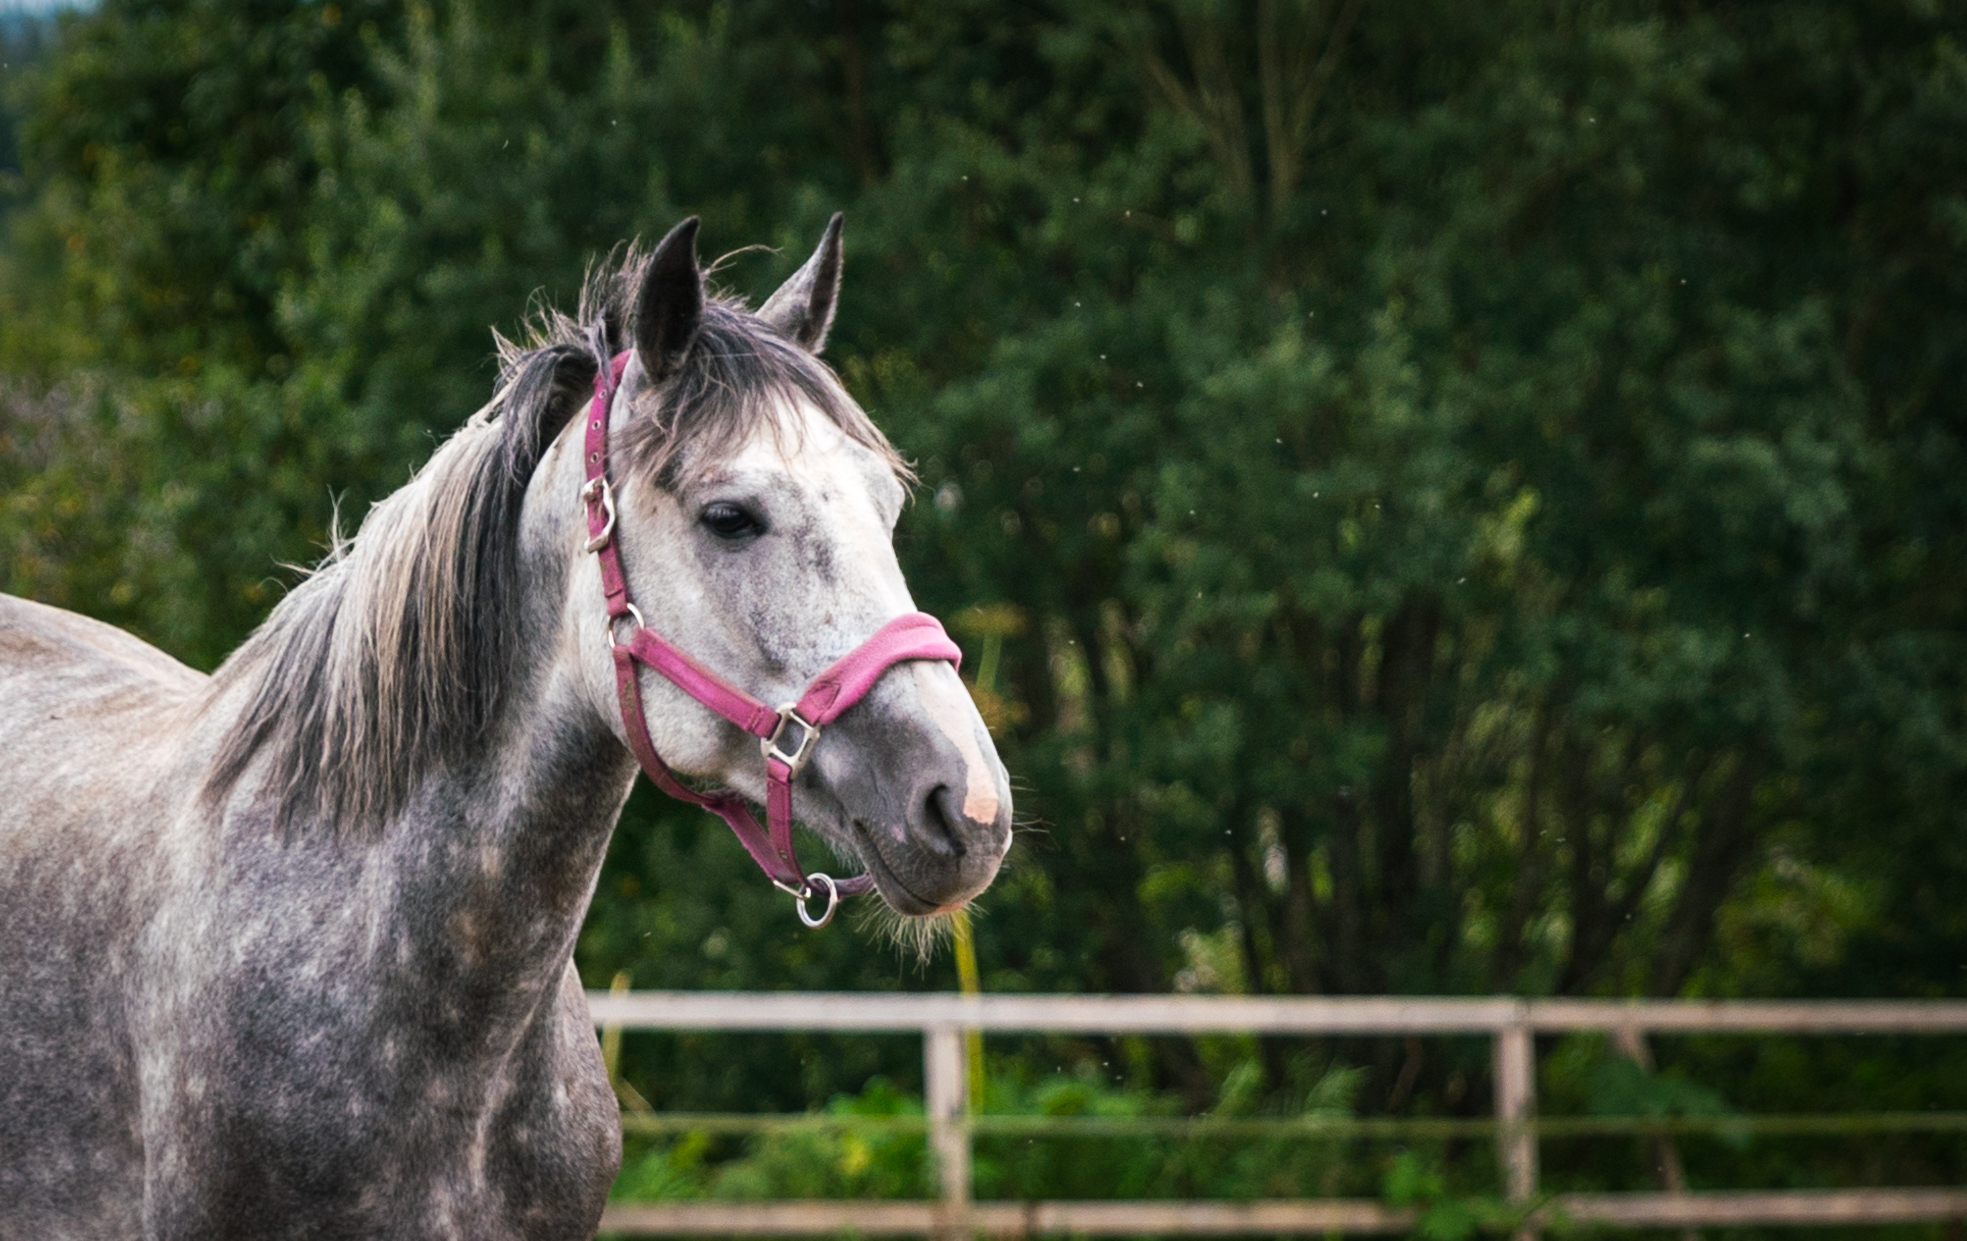
horse, animal, portrait, mane, stallion, horse like mammal, pasture, mare, tree, bridle, grass, mustang horse, horse tack, livestock, rein, snout, farm, plant, wildlife, horse supplies